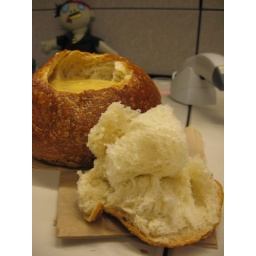
Broccoli and cheddar soup in a bread bowl = win. Taken: my desk at Emory ~ 2:35pm